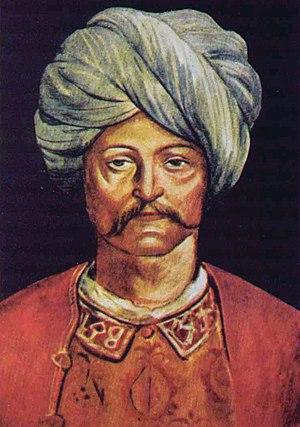
La Tour Zizim a été construite à Bourganeuf, dans l'actuelle Creuse en Nouvelle-Aquitaine, de 1483 à 1486, sur l'ordre de Guy de Blanchefort. Elle abrita l'exil du prince ottoman Cem Sultan. La Tour Zizim est classée aux Monuments historiques en 1911.